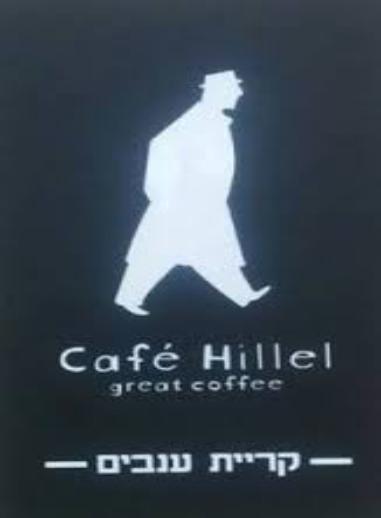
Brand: Cafe Hillel
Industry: Food